Squamish people

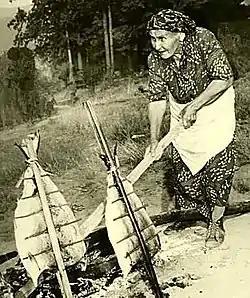
An elder, by the name of Sekwaliya, cooking salmon on open fire and cedar carved cooking sticks. Circa 1940.

Coast Salish peoples' had complex land management practices linked to ecosystem health and resilience. Forest gardens on Canada's northwest coast included crabapple, hazelnut, cranberry, wild plum, and wild cherry species. Squamish territory was abundant in rich food sources from land animals to sea life and plants and animals. For meat, deer, bear, elk, duck, swan, and small rodents such as squirrel. With ocean food it was mussels, sea eggs, cockles, clams, seaweed, herring, trout, crab, urchin, sea lion, seal, and all kinds of salmon. For berries and plants, it was different kinds of wild blueberry, blackberry, salmon berry, salal berry, five different kinds of grass and the roots of different plants. Ooligans were once in their river system and Ooligan grease was once made from it. Sea food, particularly salmon was their main staple. It was this abundance of sea food and salmon that their diet was considerably heavy on natural fats and oils. This left relatively small amounts of carbohydrates in the diet. To ensure that essentials vitamins are acquired, they eat almost all parts of animals which they harvest. Ground calcined shells, algae and seaweeds were sources of calcium for Indigenous peoples. Vitamin A is obtained from liver. Vitamin C is primarily found in berries and some other plants. Intestines and stomachs can be eaten to provide vitamin E and the vitamin B complexes. Within the decade following the establishment of Fort Langley in 1827 the Squamish had begun extensive farming of potatoes.